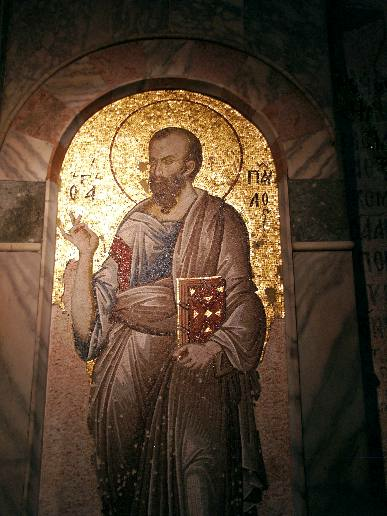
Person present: No